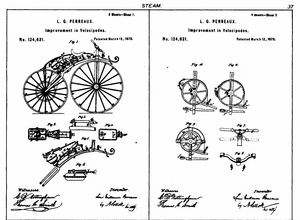
Louis-Guillaume Perreaux est un inventeur français.